Brewing methods

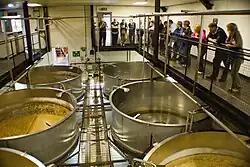
The 'Round Squares' of Black Sheep Brewery

Burtonisation is the act of adding sulphate, often in the form of gypsum, to the water used for the brewing of beer, to bring out the flavour of the hops. The name comes from the town of Burton upon Trent which had several very successful breweries due to the chemical composition of the local water.